Østerport railway station

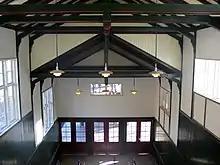
Platforms stairs

The station was designed by Danish architect Heinrich Wenck, who was head architect of the Danish State Railways from 1894 to 1921. The station is designed in National Romantic style, a Nordic architectural style that was part of the National Romantic movement during the late 19th and early 20th centuries, and which is often considered to be a form of Art Nouveau.